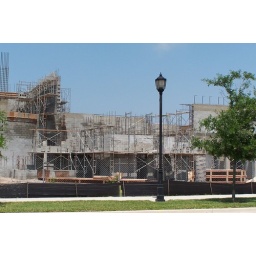
Looking north toward the front of the theatre. The box office is in the center